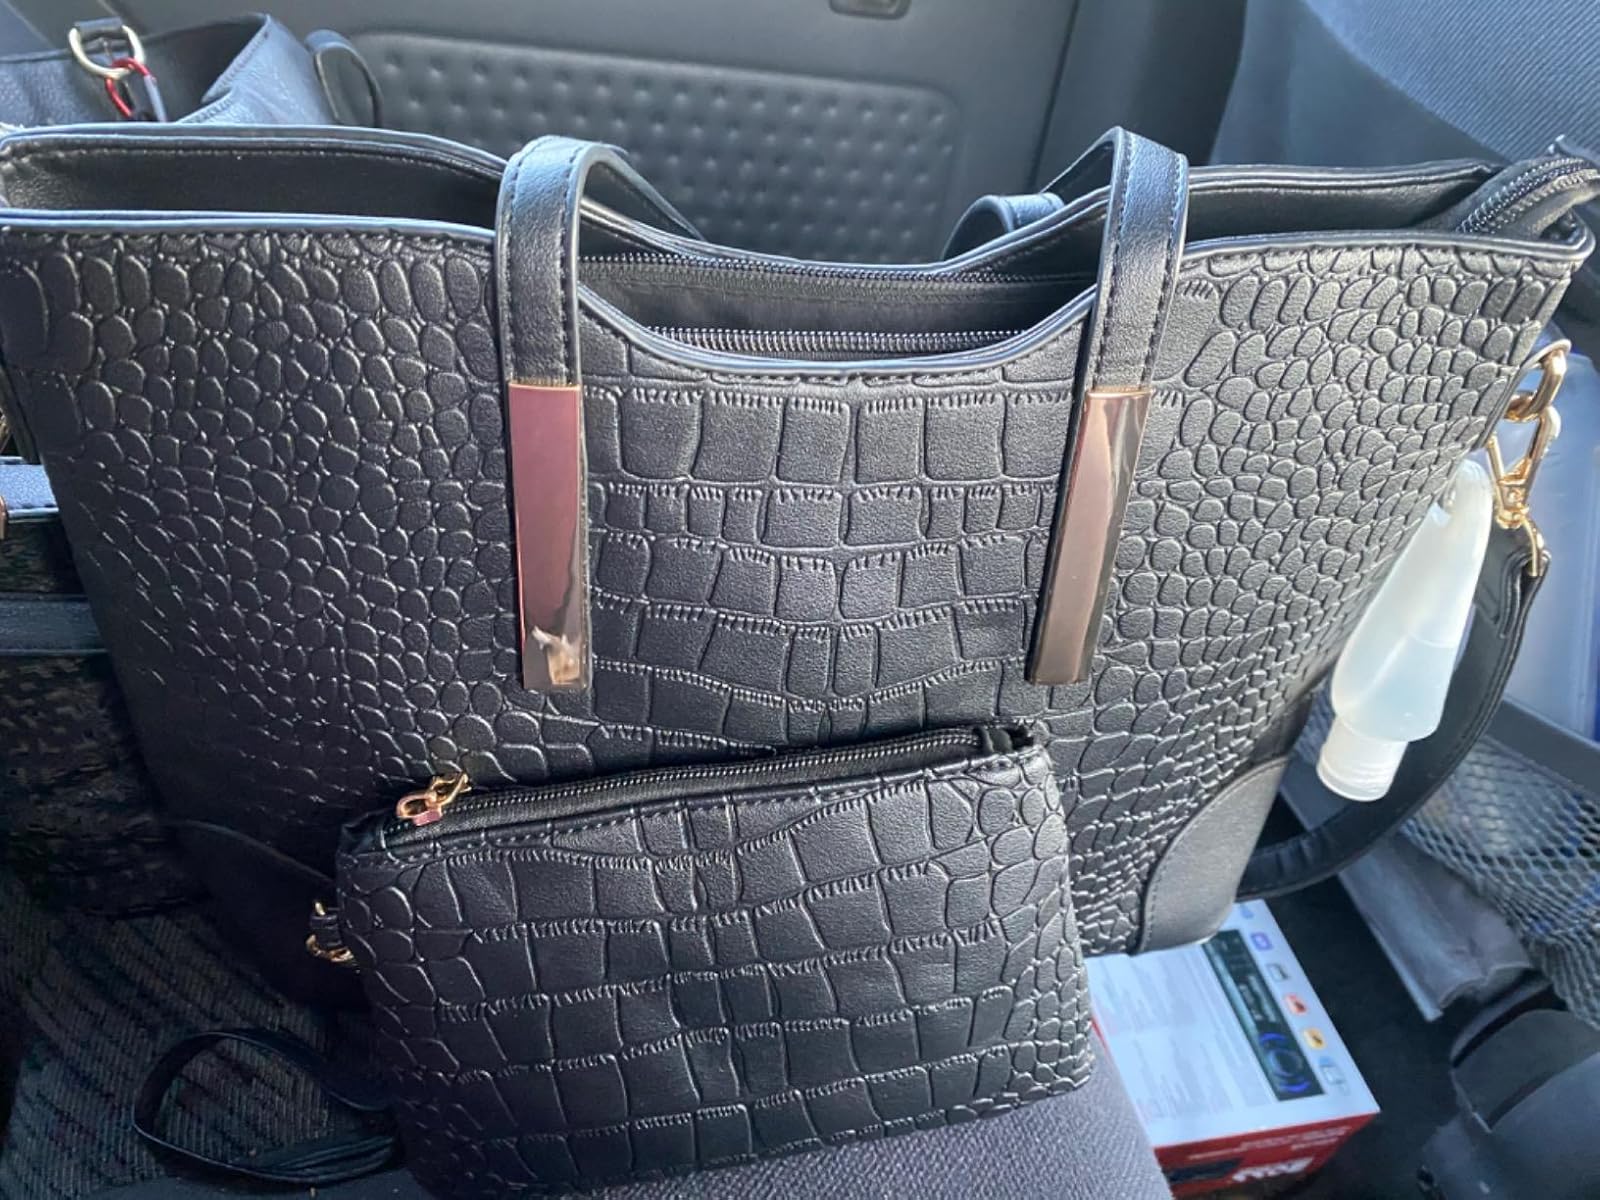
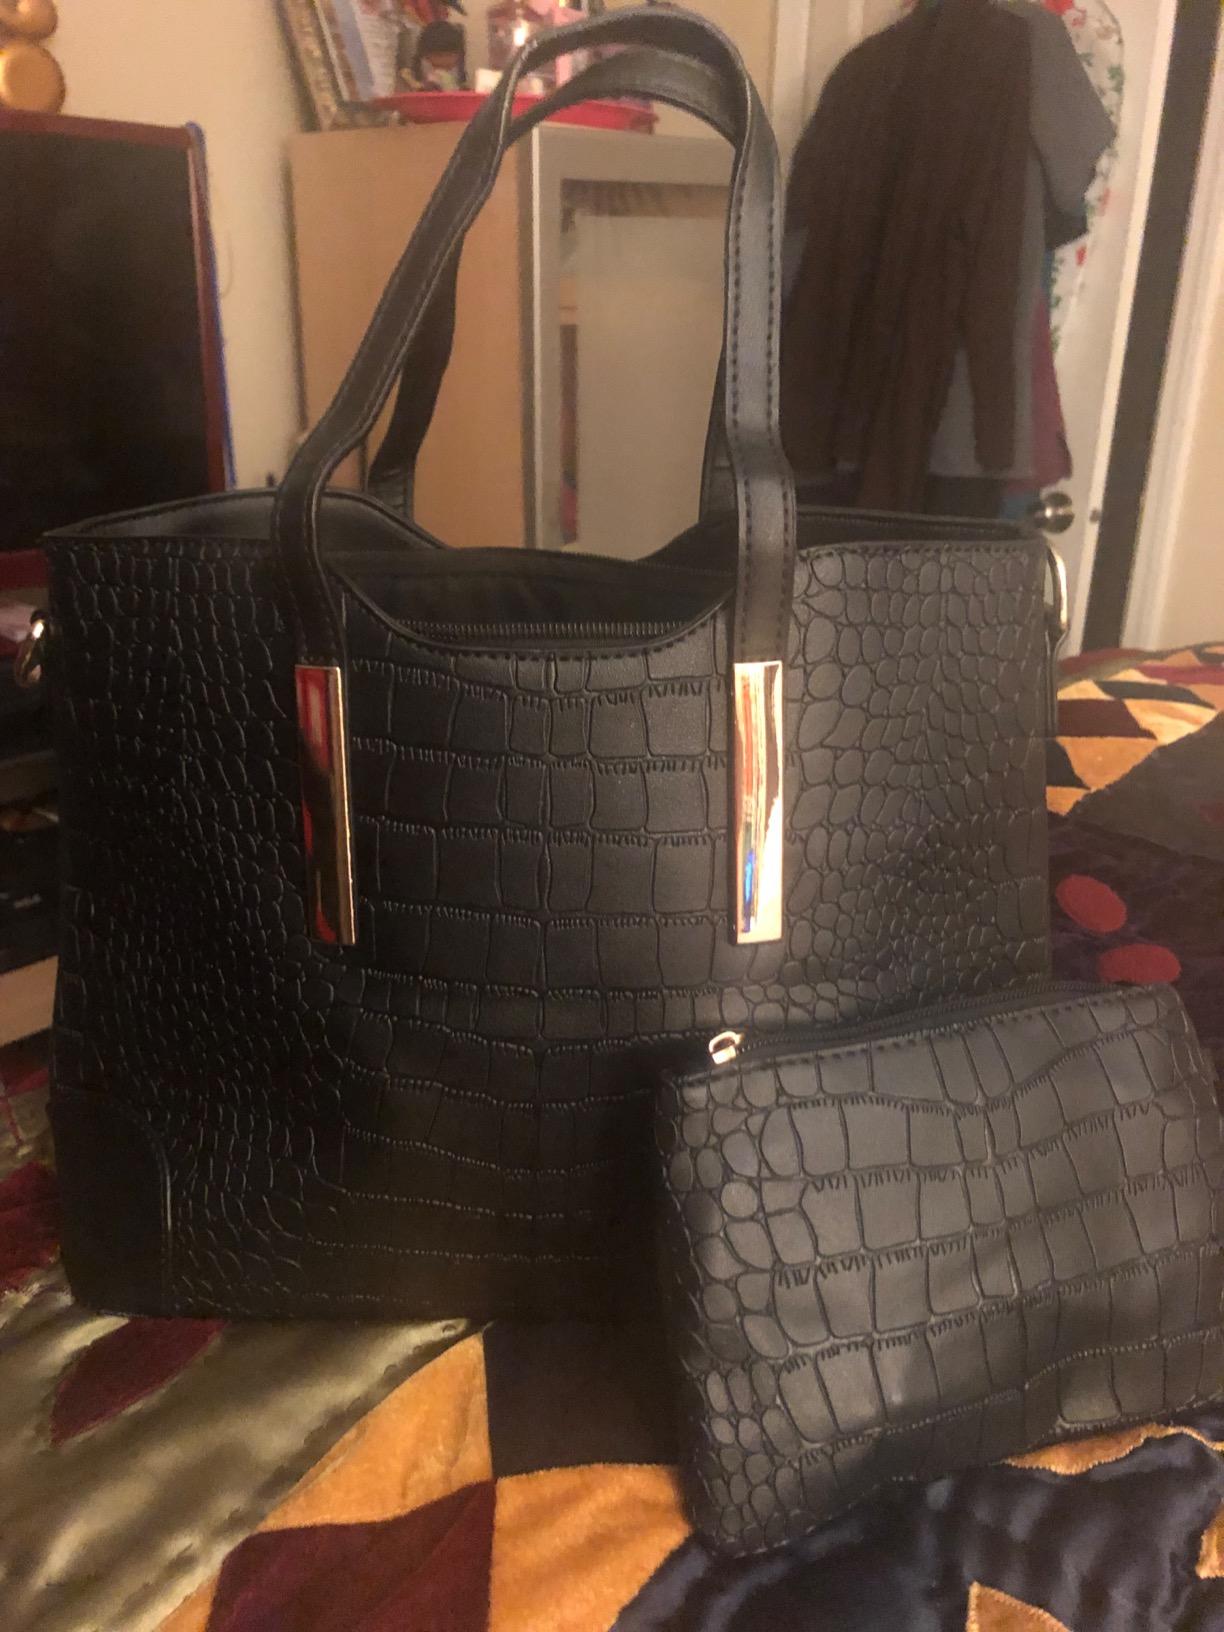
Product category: accessories_handbag
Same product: yes